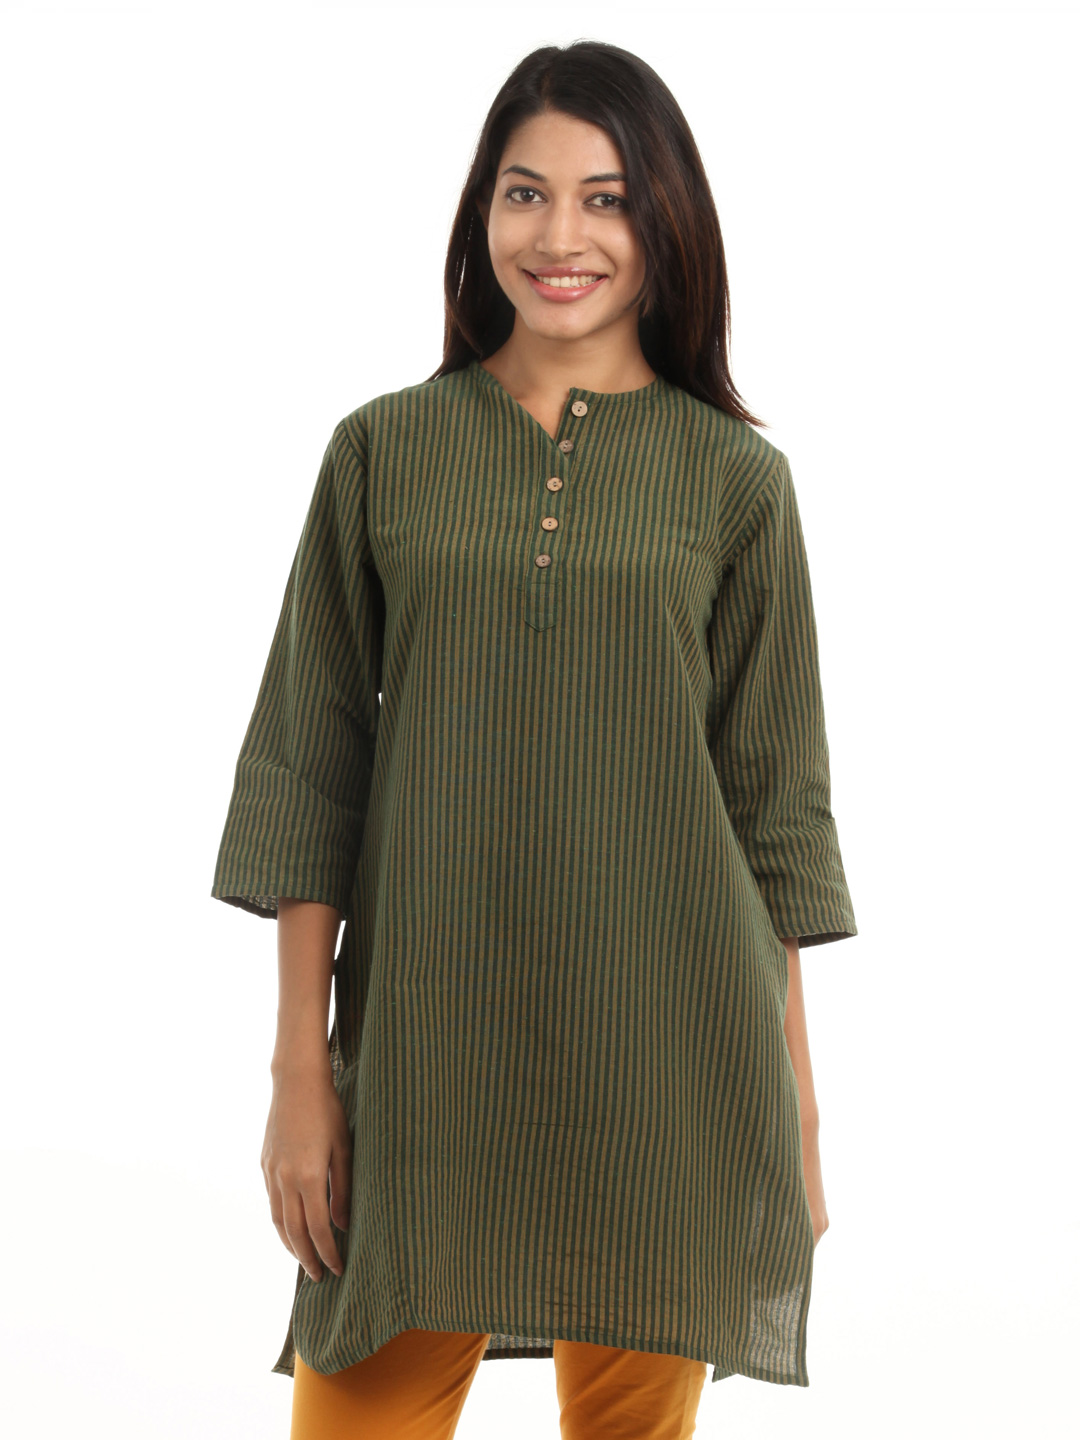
Shree Women Green Kurta
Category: Apparel / Topwear / Kurtas
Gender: Women
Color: Green
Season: Fall 2012
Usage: Ethnic